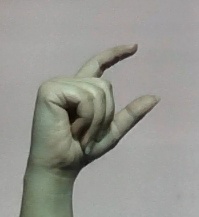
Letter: dal